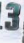
Number: 3